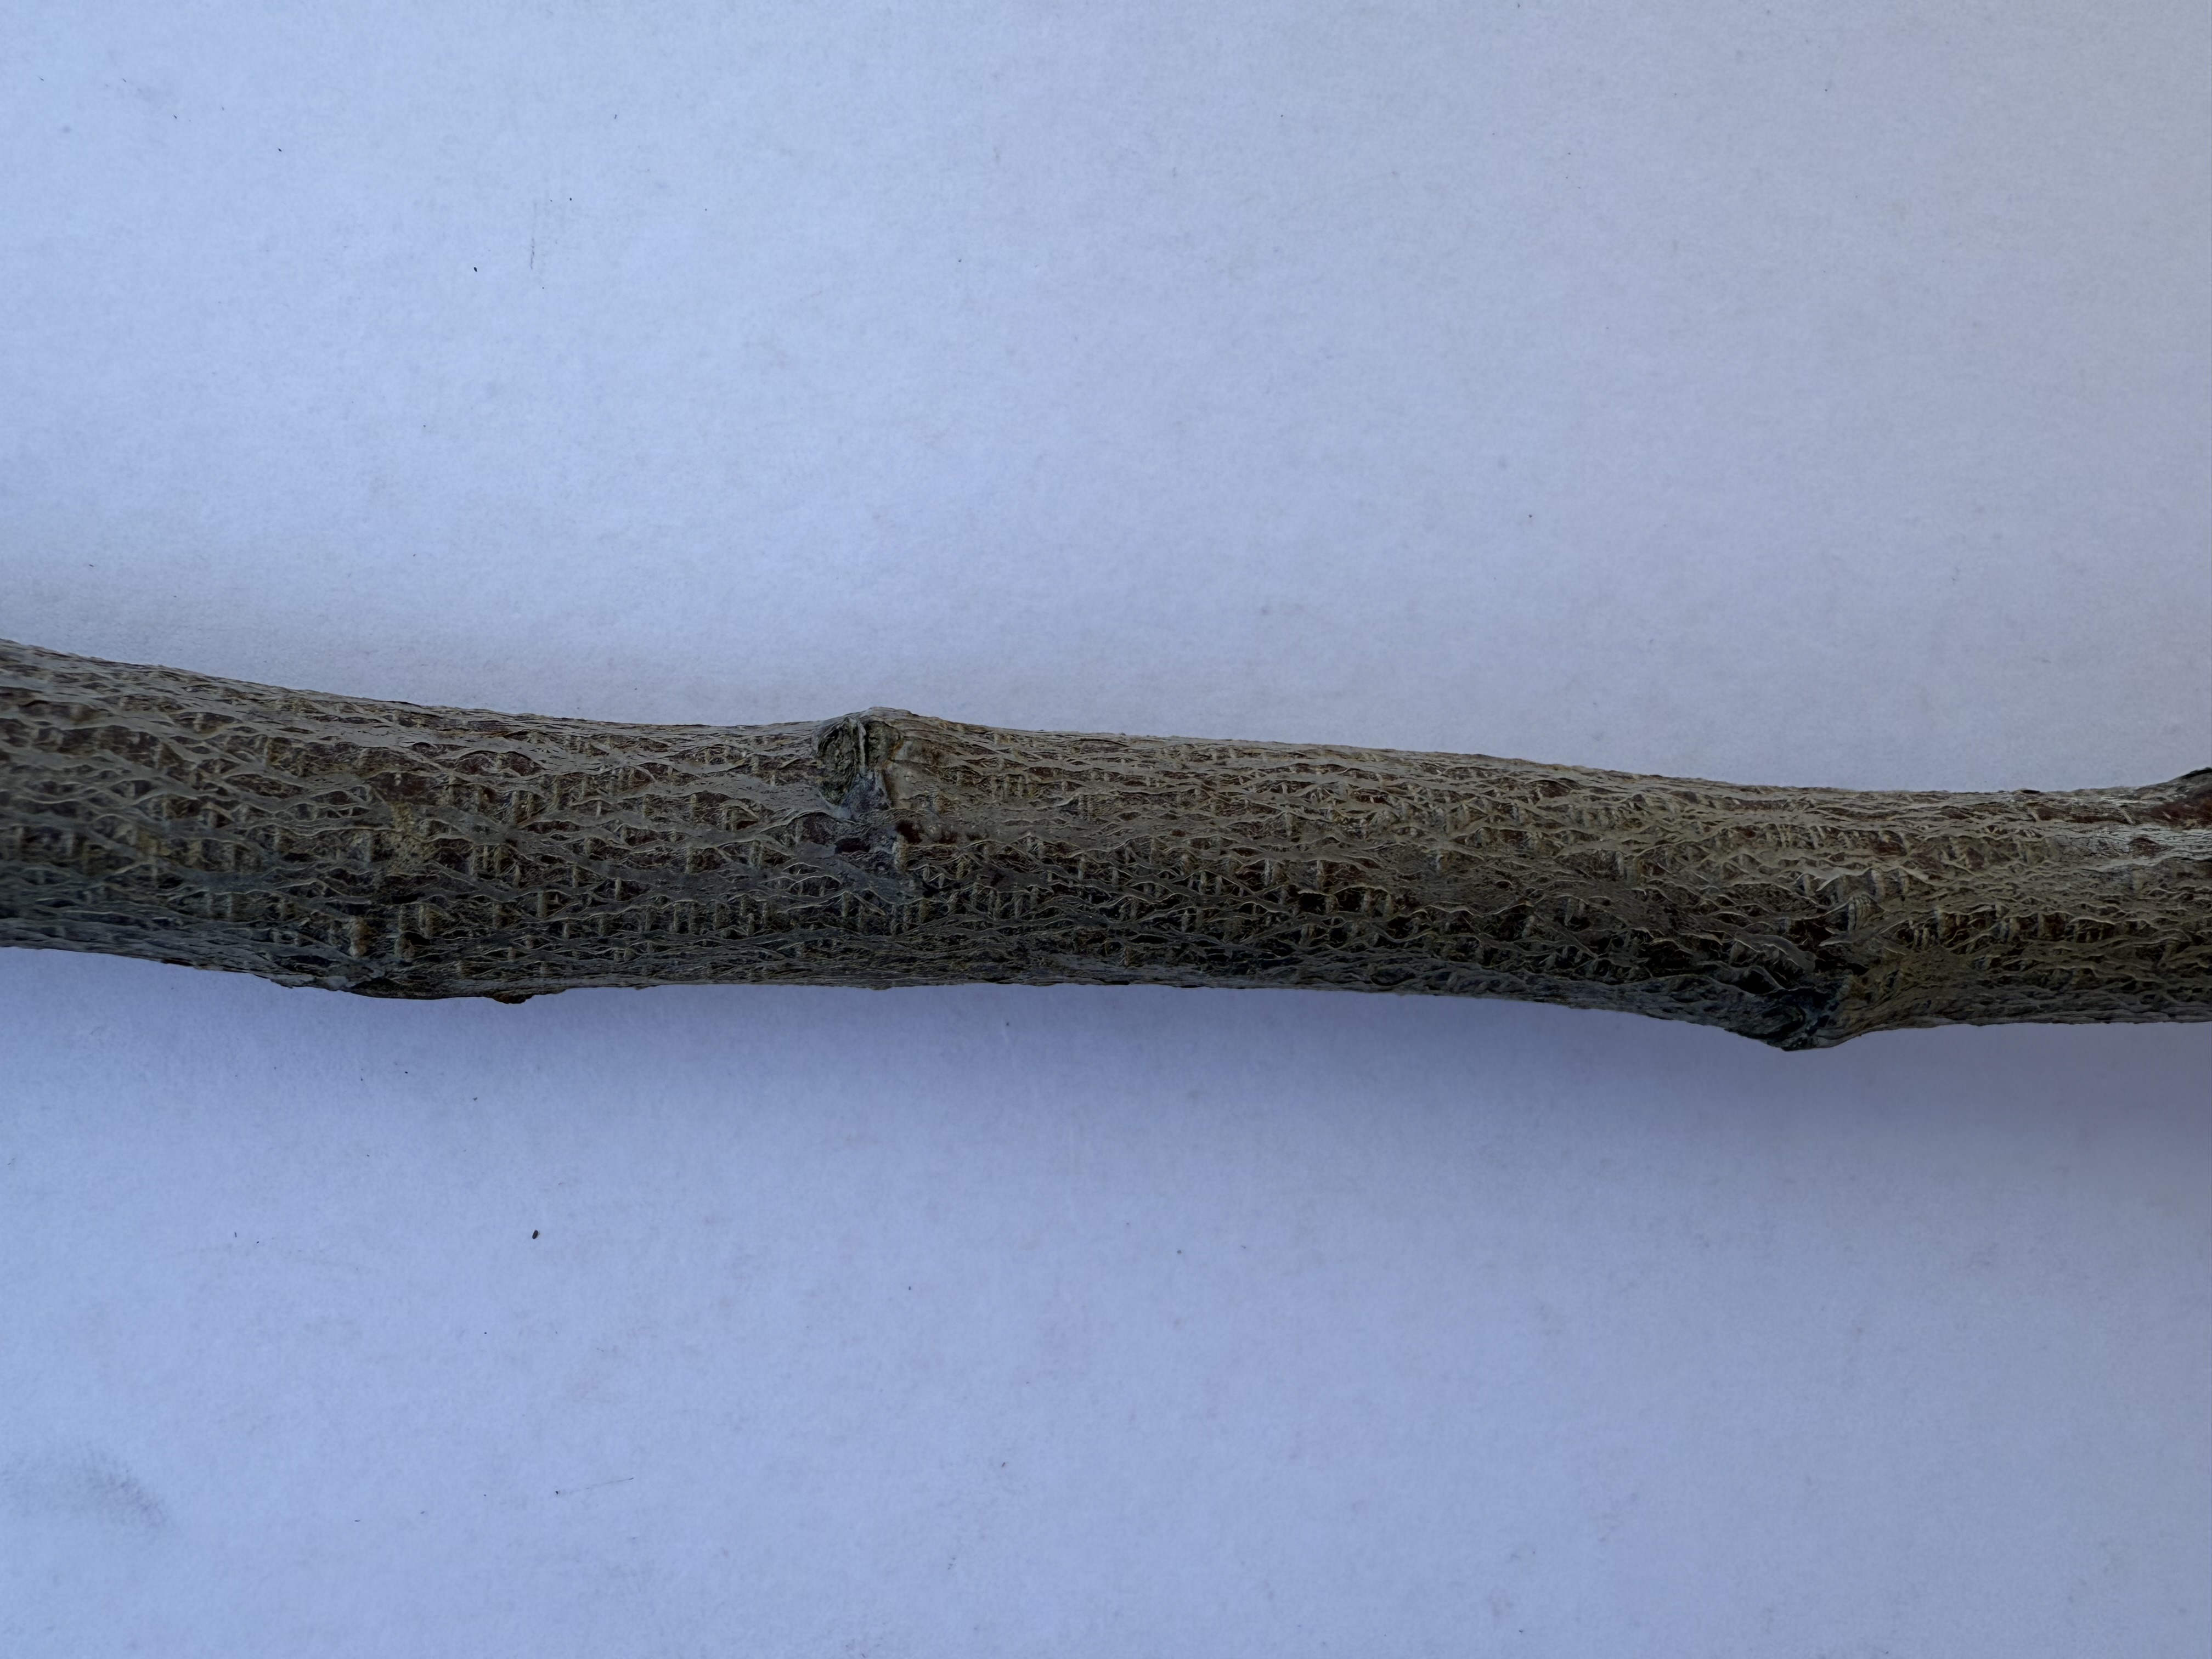
Variety: Black Diamond Plum